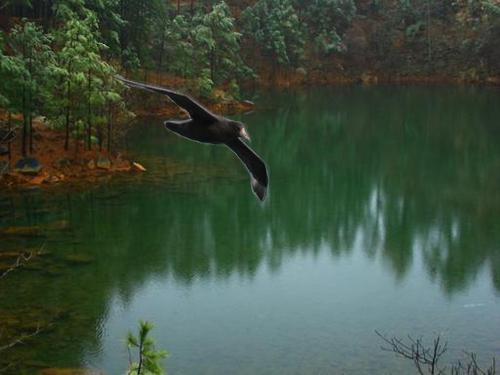
Bird species: Sooty_Albatross
Bird type: waterbird
Background: water